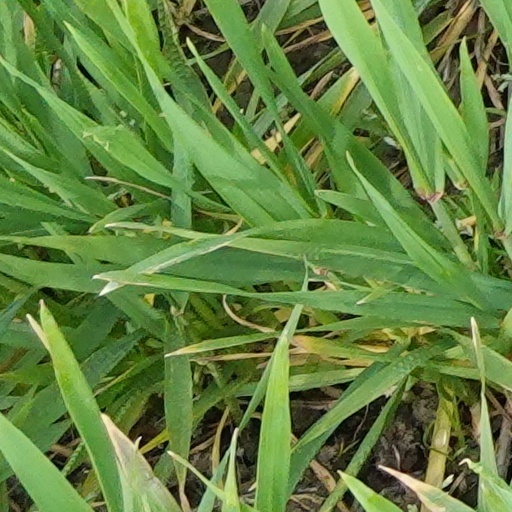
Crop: wheat